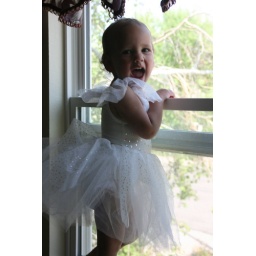
Ayda dressed up and standing in the window to show herself off.